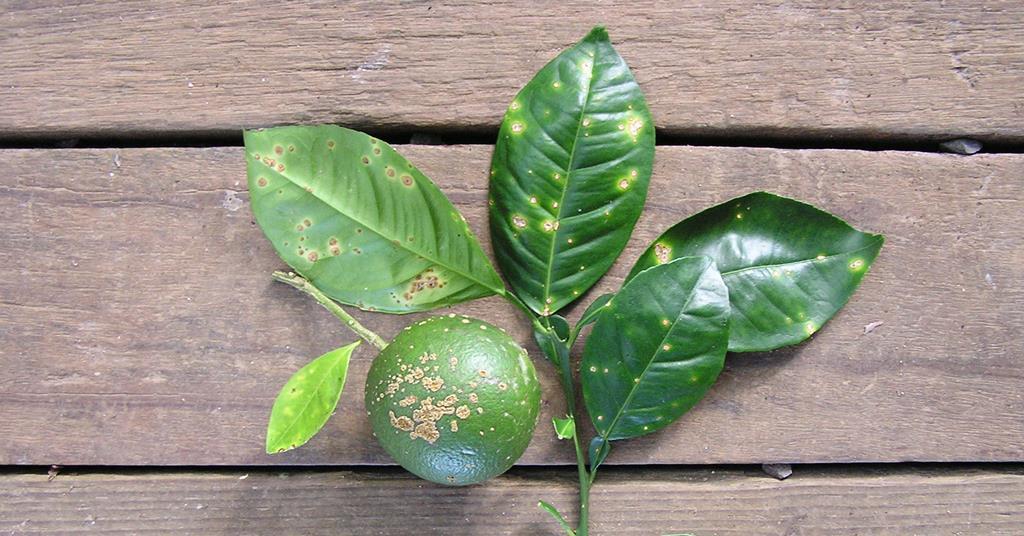
Plant: Citrus
Disease: citrus canker